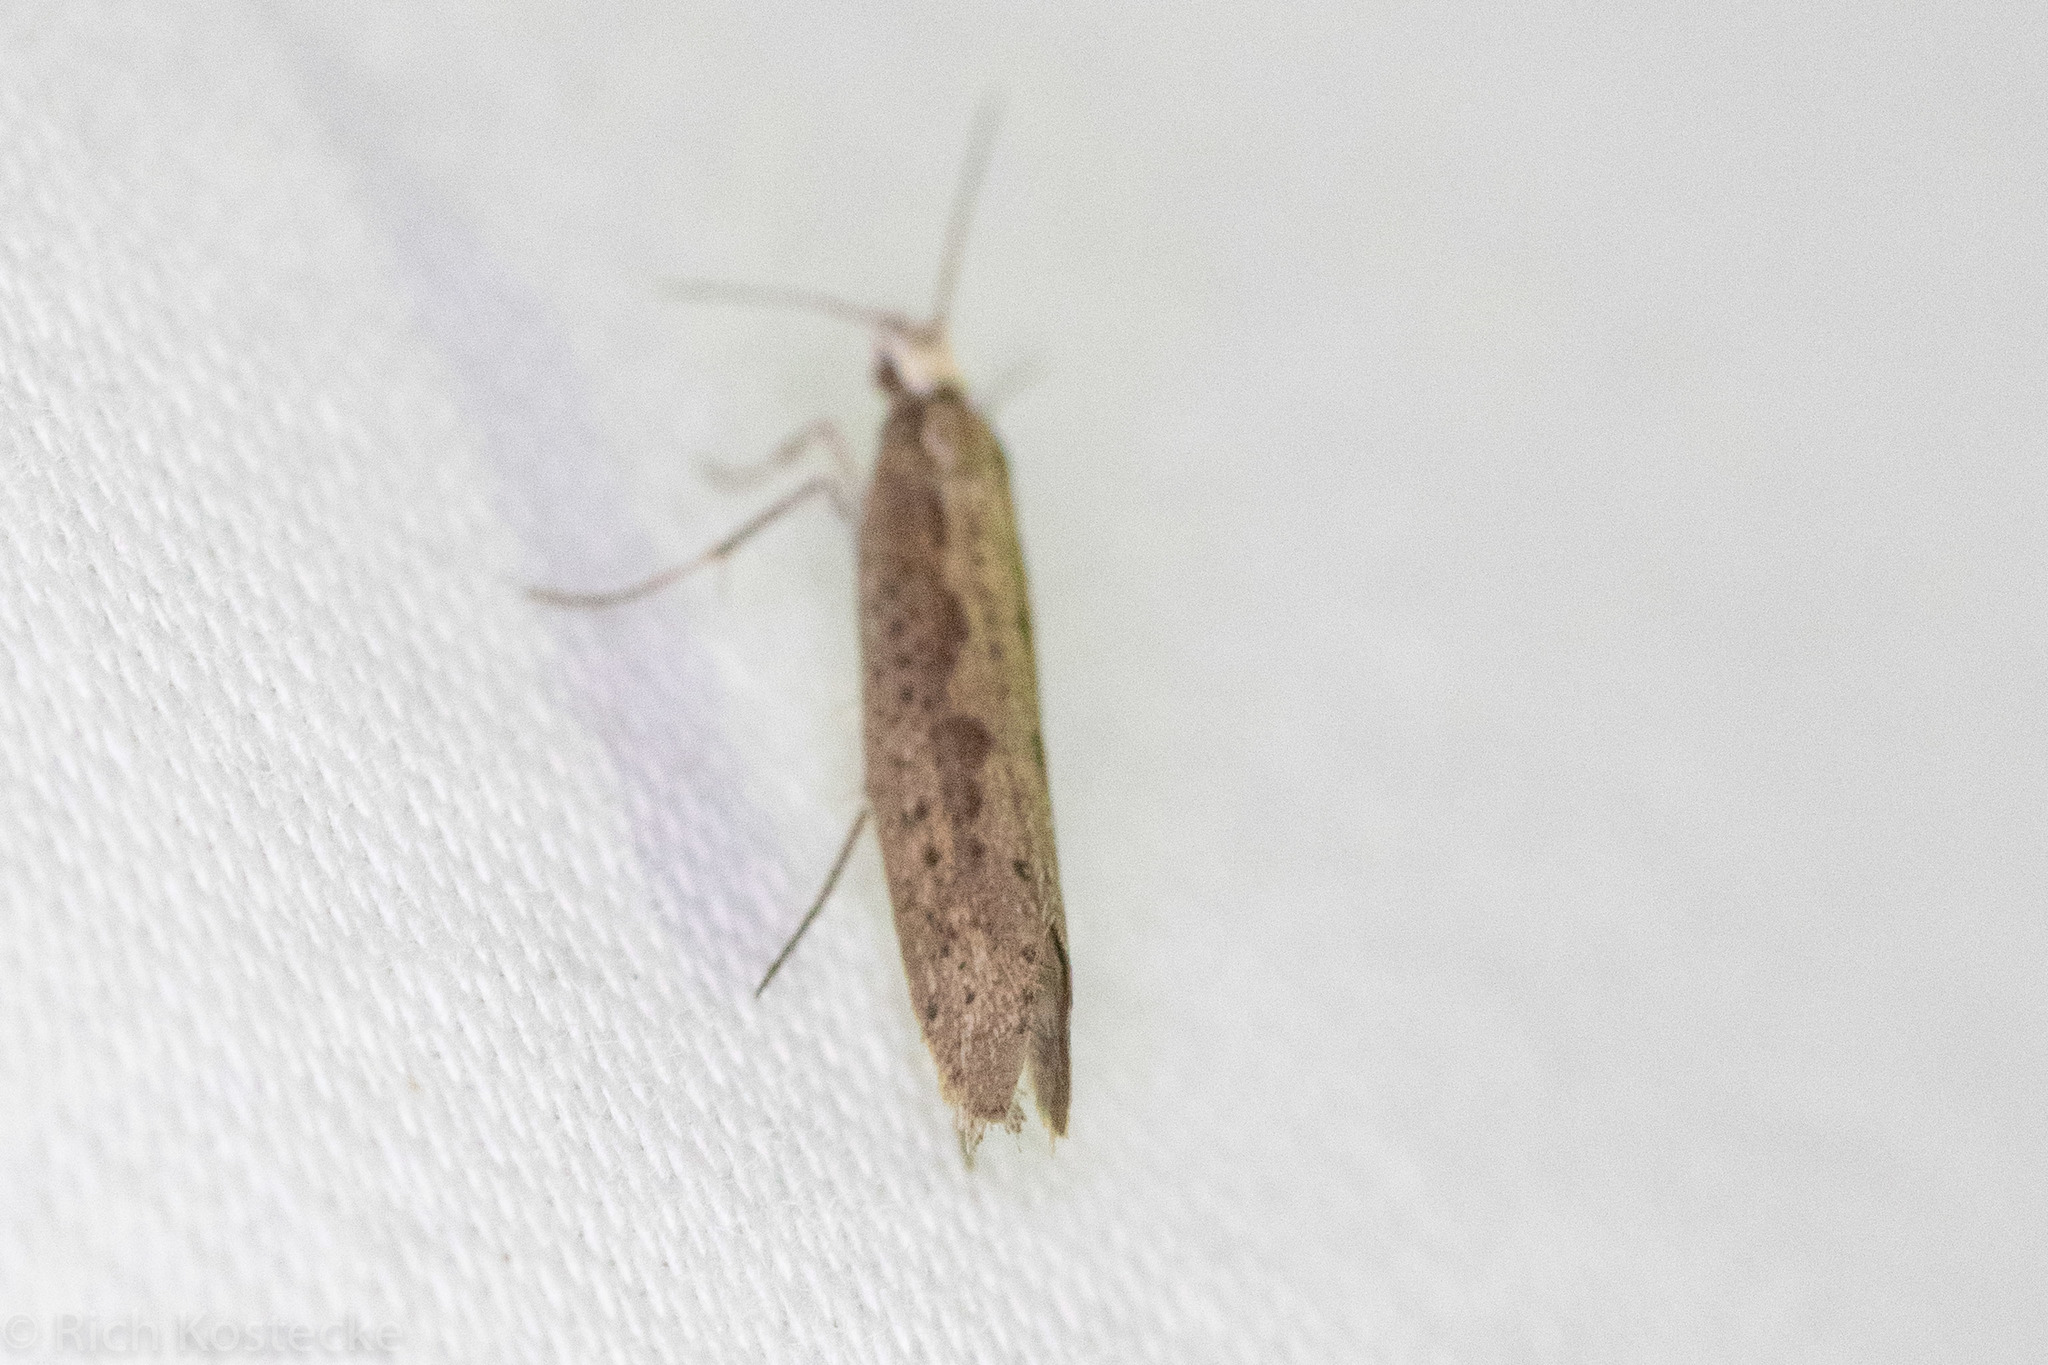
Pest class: diamondback_moth